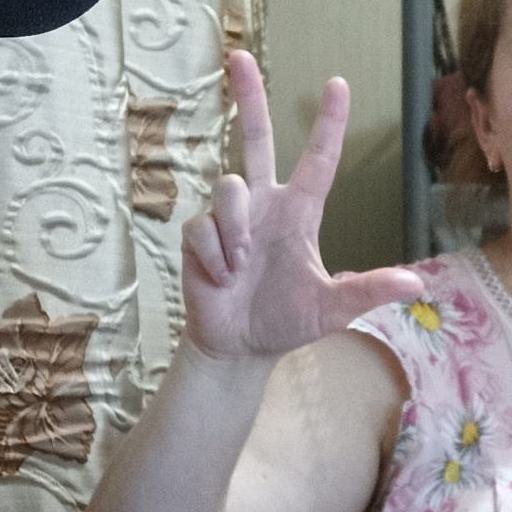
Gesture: three2